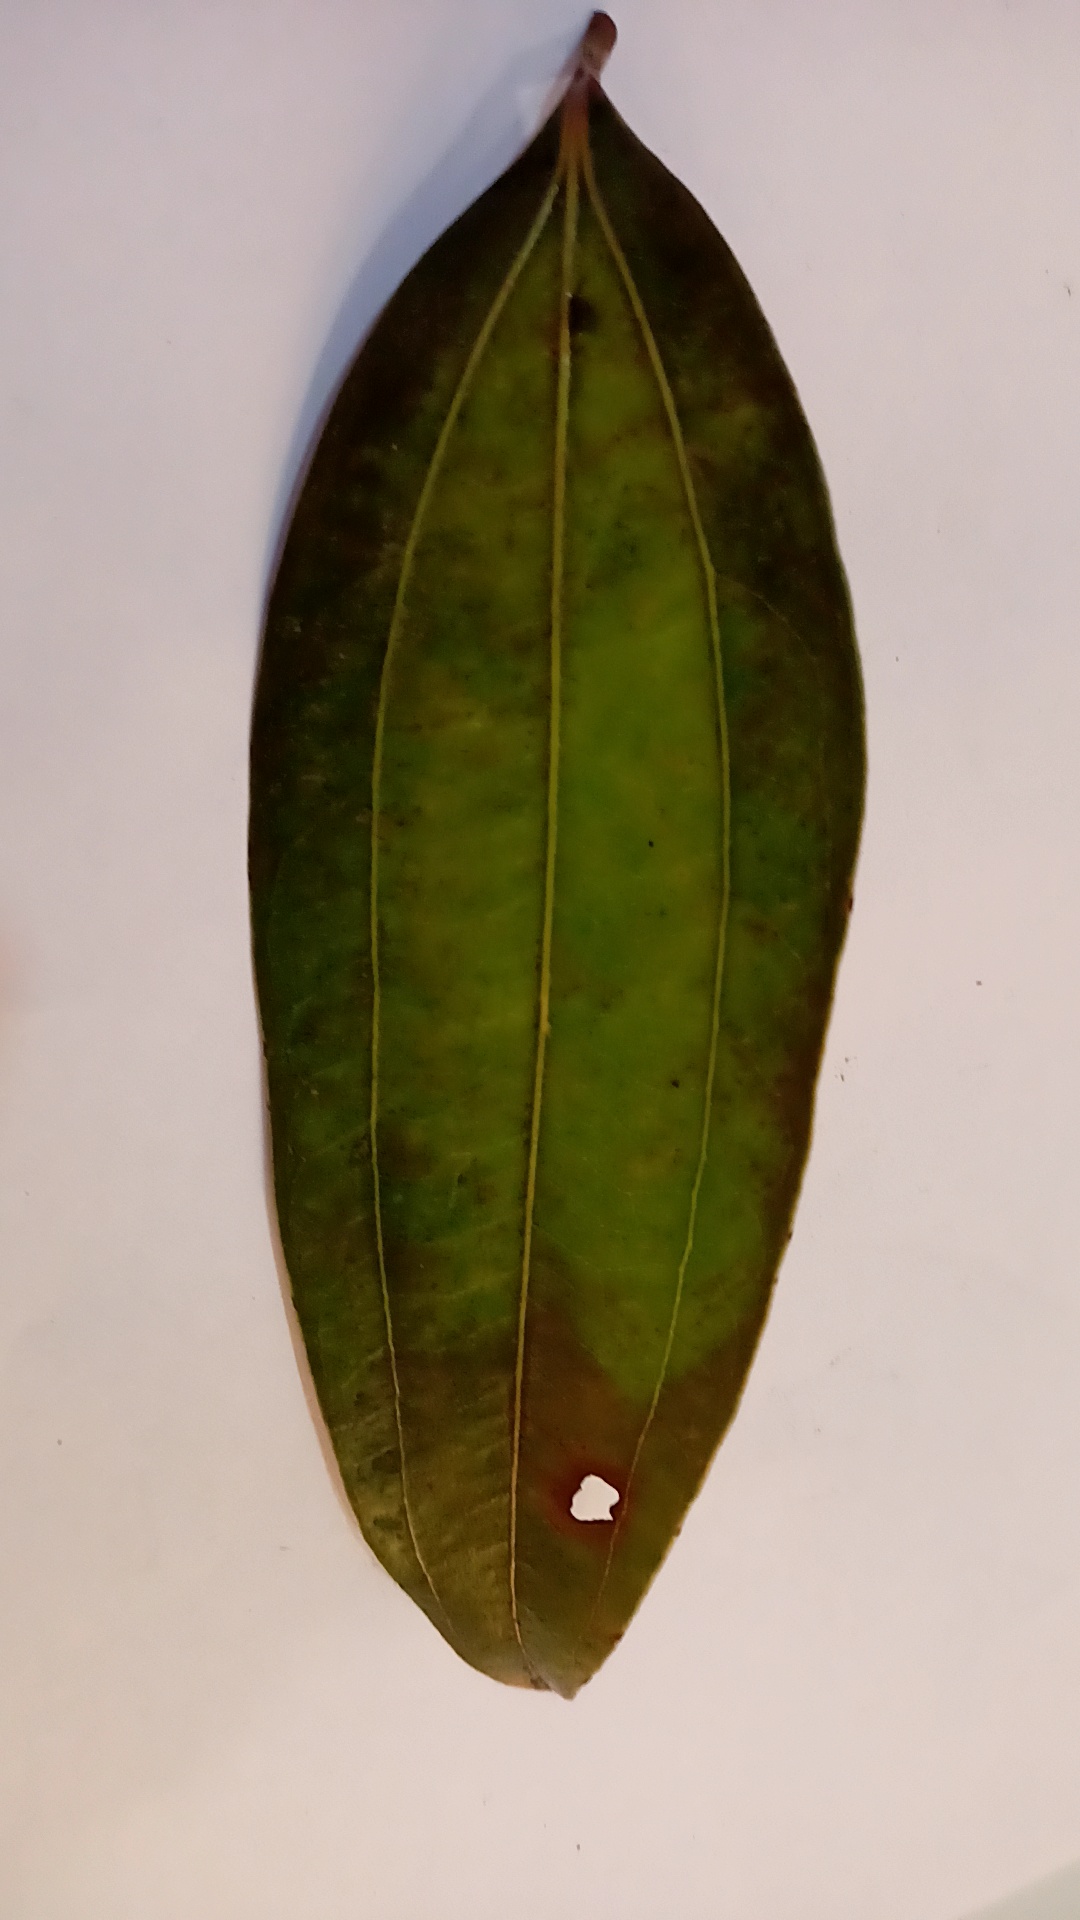
Label: Disease